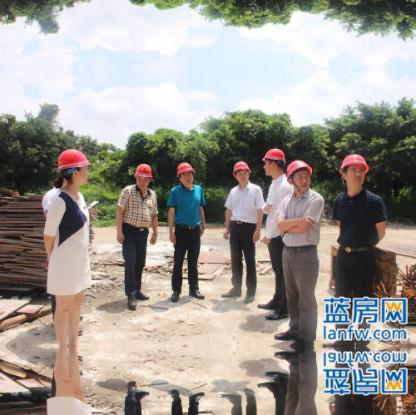
Objects in the image:
label: helmet
label: helmet
label: helmet
label: helmet
label: helmet
label: helmet
label: helmet